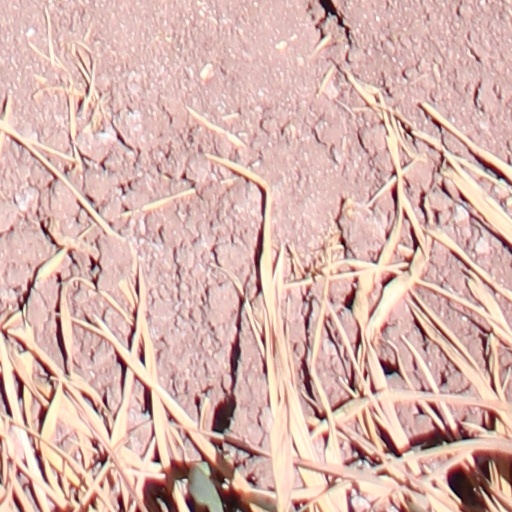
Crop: wheat